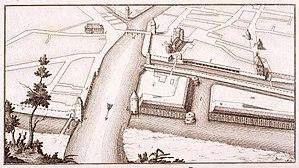
Gravure représentant la porte des pêcheurs à Strasbourg.
Jean-Martin Weis est un auteur, graveur et illustrateur strasbourgeois, né le 6 mars 1711 et mort le 24 octobre 1751.